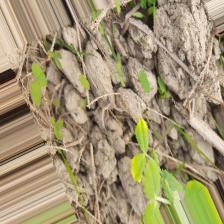
Label: Ascochyta blight